Chris Norman

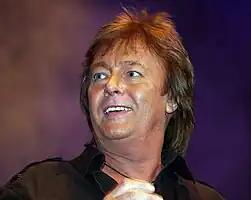
Norman in 2008

Norman acquired his first guitar at the age of seven. His early musical influences were Elvis Presley, Little Richard, Otis Redding, and Lonnie Donegan.